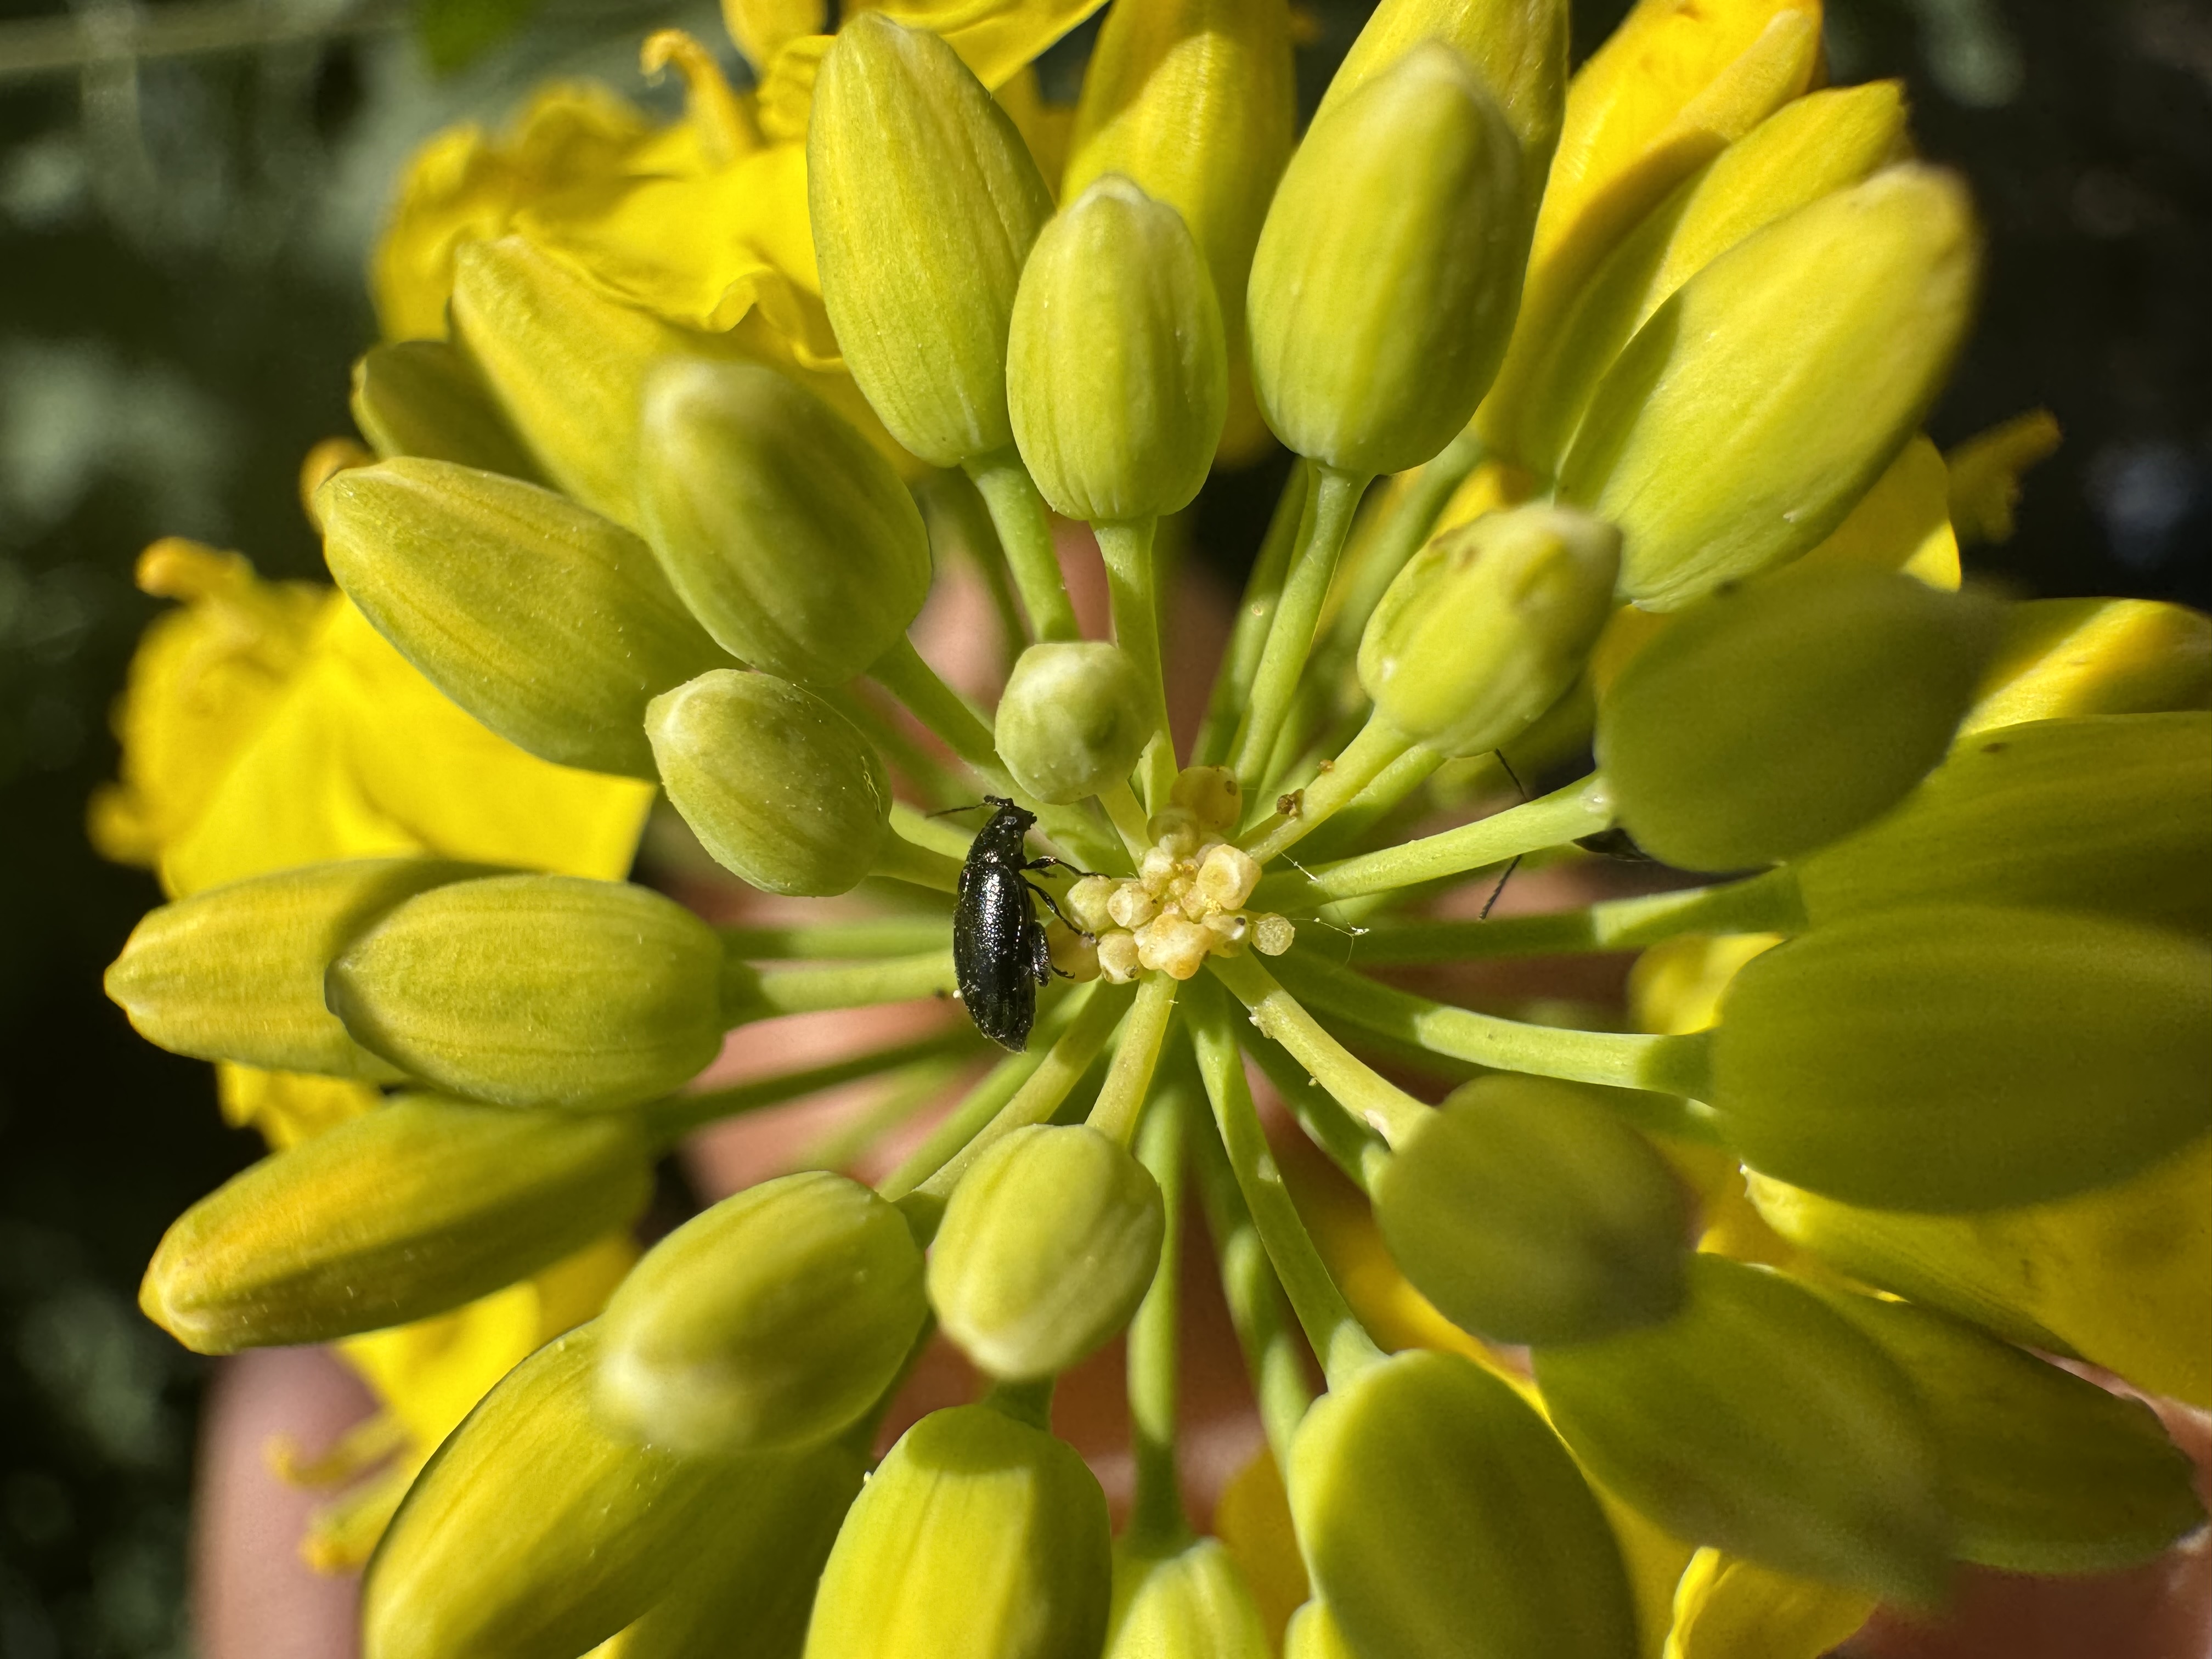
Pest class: crucifer_flea_beetle